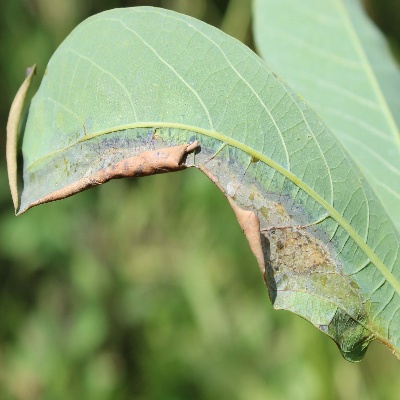
Crop: Cassava
Condition: bacterial blight